Nikola Dobrečić

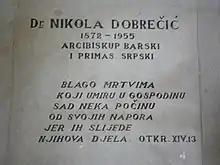
Inscription on Dobrečić's gravestone

Following the death of the incumbent, Simon Milinović, in 1910, the Roman Curia chose Dobrečić as the new Archbishop of Bar and Primate of Serbia, and he received his appointment in 1912. As head of the Roman Catholic Church in Montenegro, he regularly represented it in the parliament of the Kingdom of Montenegro and worked closely with the Montenegrin government and the king, until the fall of the monarchy and the occupation by the Central Powers during the First World War. The First World War was the first instance when he showed his Serbian-Montenegrin patriotism, through written moral support of Chetnik activities in the resistance.